Paseo de San Carlos

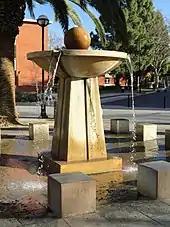
Chávez Fountain marks the intersection of the Paseo de San Carlos and the Paseo de César Chávez.

Paseo de San Carlos was developed from 1994 to 1996 by San Jose State University, along with the Paseo de César Chávez and the 9th Street Paseo, as a part of a major campus revitalization scheme. The paseo was created by the pedestrianization of San Carlos Street between 4th and 10th Streets.